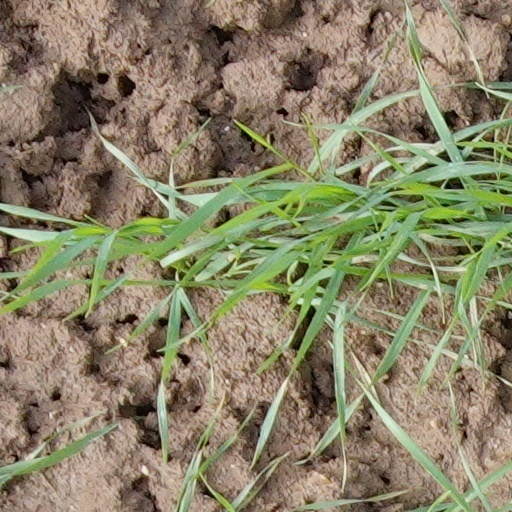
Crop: wheat